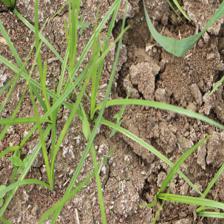
Label: Grass